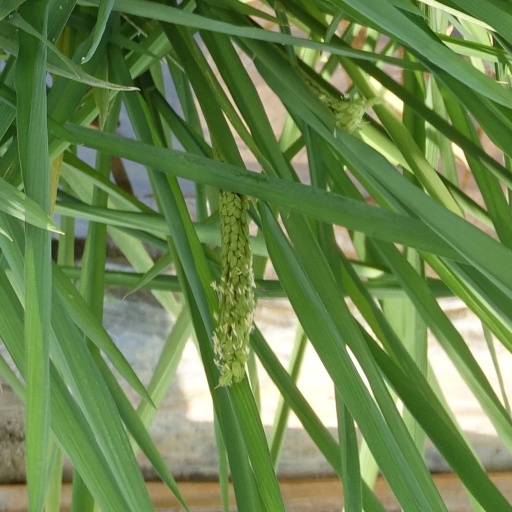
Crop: rice